Sudha Baragur

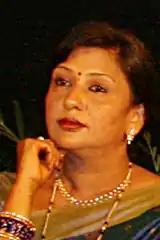

Sudha Baragur is an Indian humorist and stand-up comedian based in Bengaluru, Karnataka.